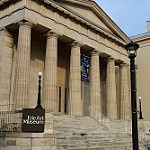
Scene: Outdoor